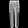
Label: Trouser